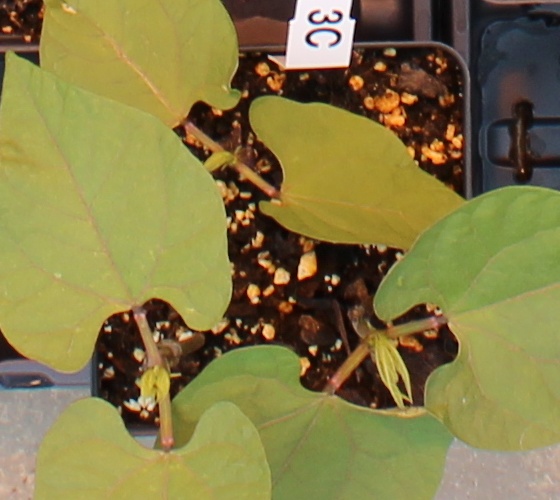
Label: Blackbean